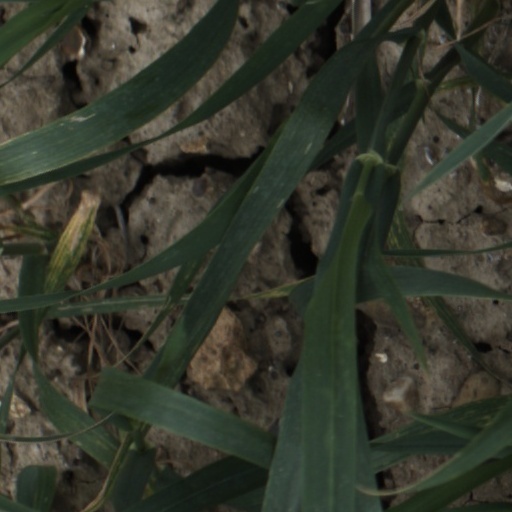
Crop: wheat